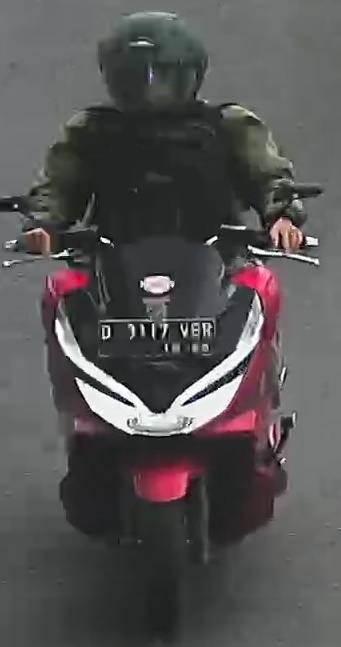
person-with-helmet: 1
person-without-helmet: 0